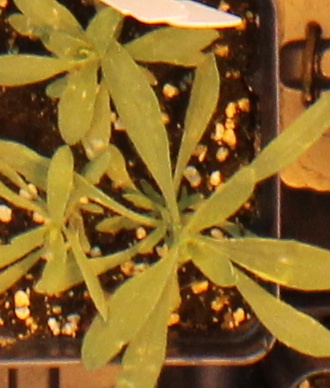
Label: Kochia